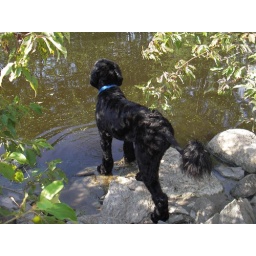
Skippy by brown water